Wareham railway station

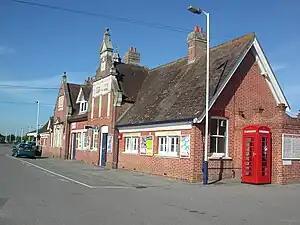
Main building at Wareham station, on the westbound platform.

Wareham railway station serves the historic market town of Wareham, in Dorset, England. It is situated about north of the town centre and down the line from on the South West Main Line. On tickets, the station is printed as "Wareham, Dorset" to avoid confusion with Ware railway station.